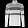
Label: Pullover